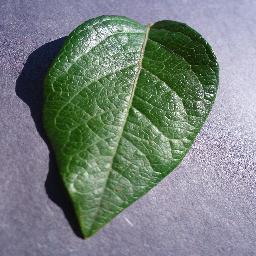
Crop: blueberry
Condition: healthy